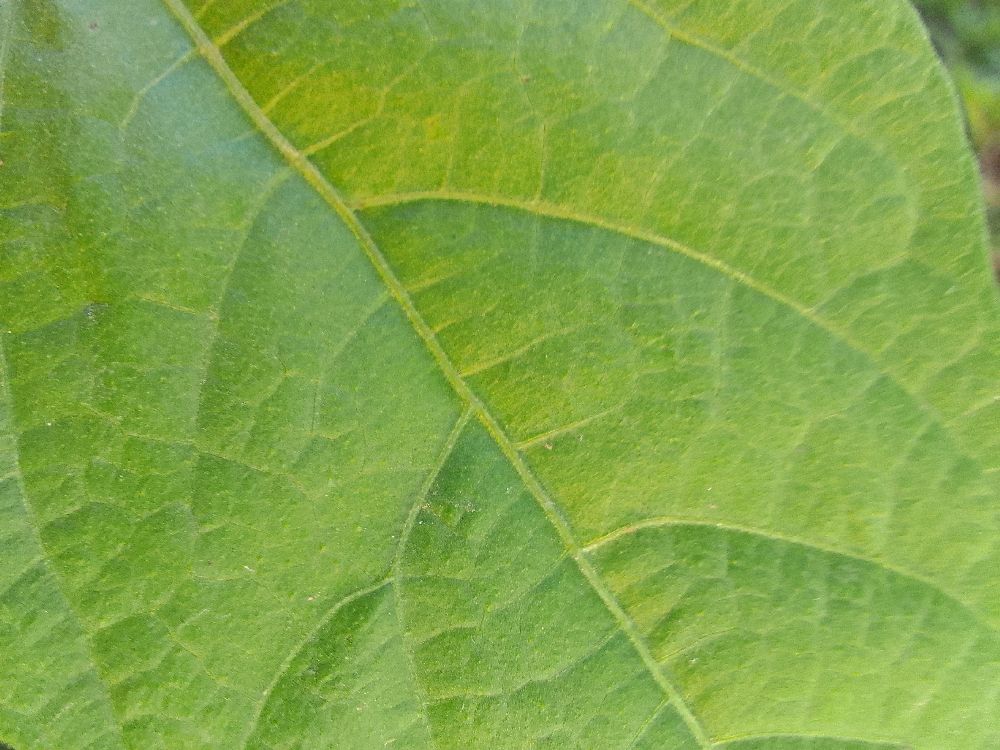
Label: healthy